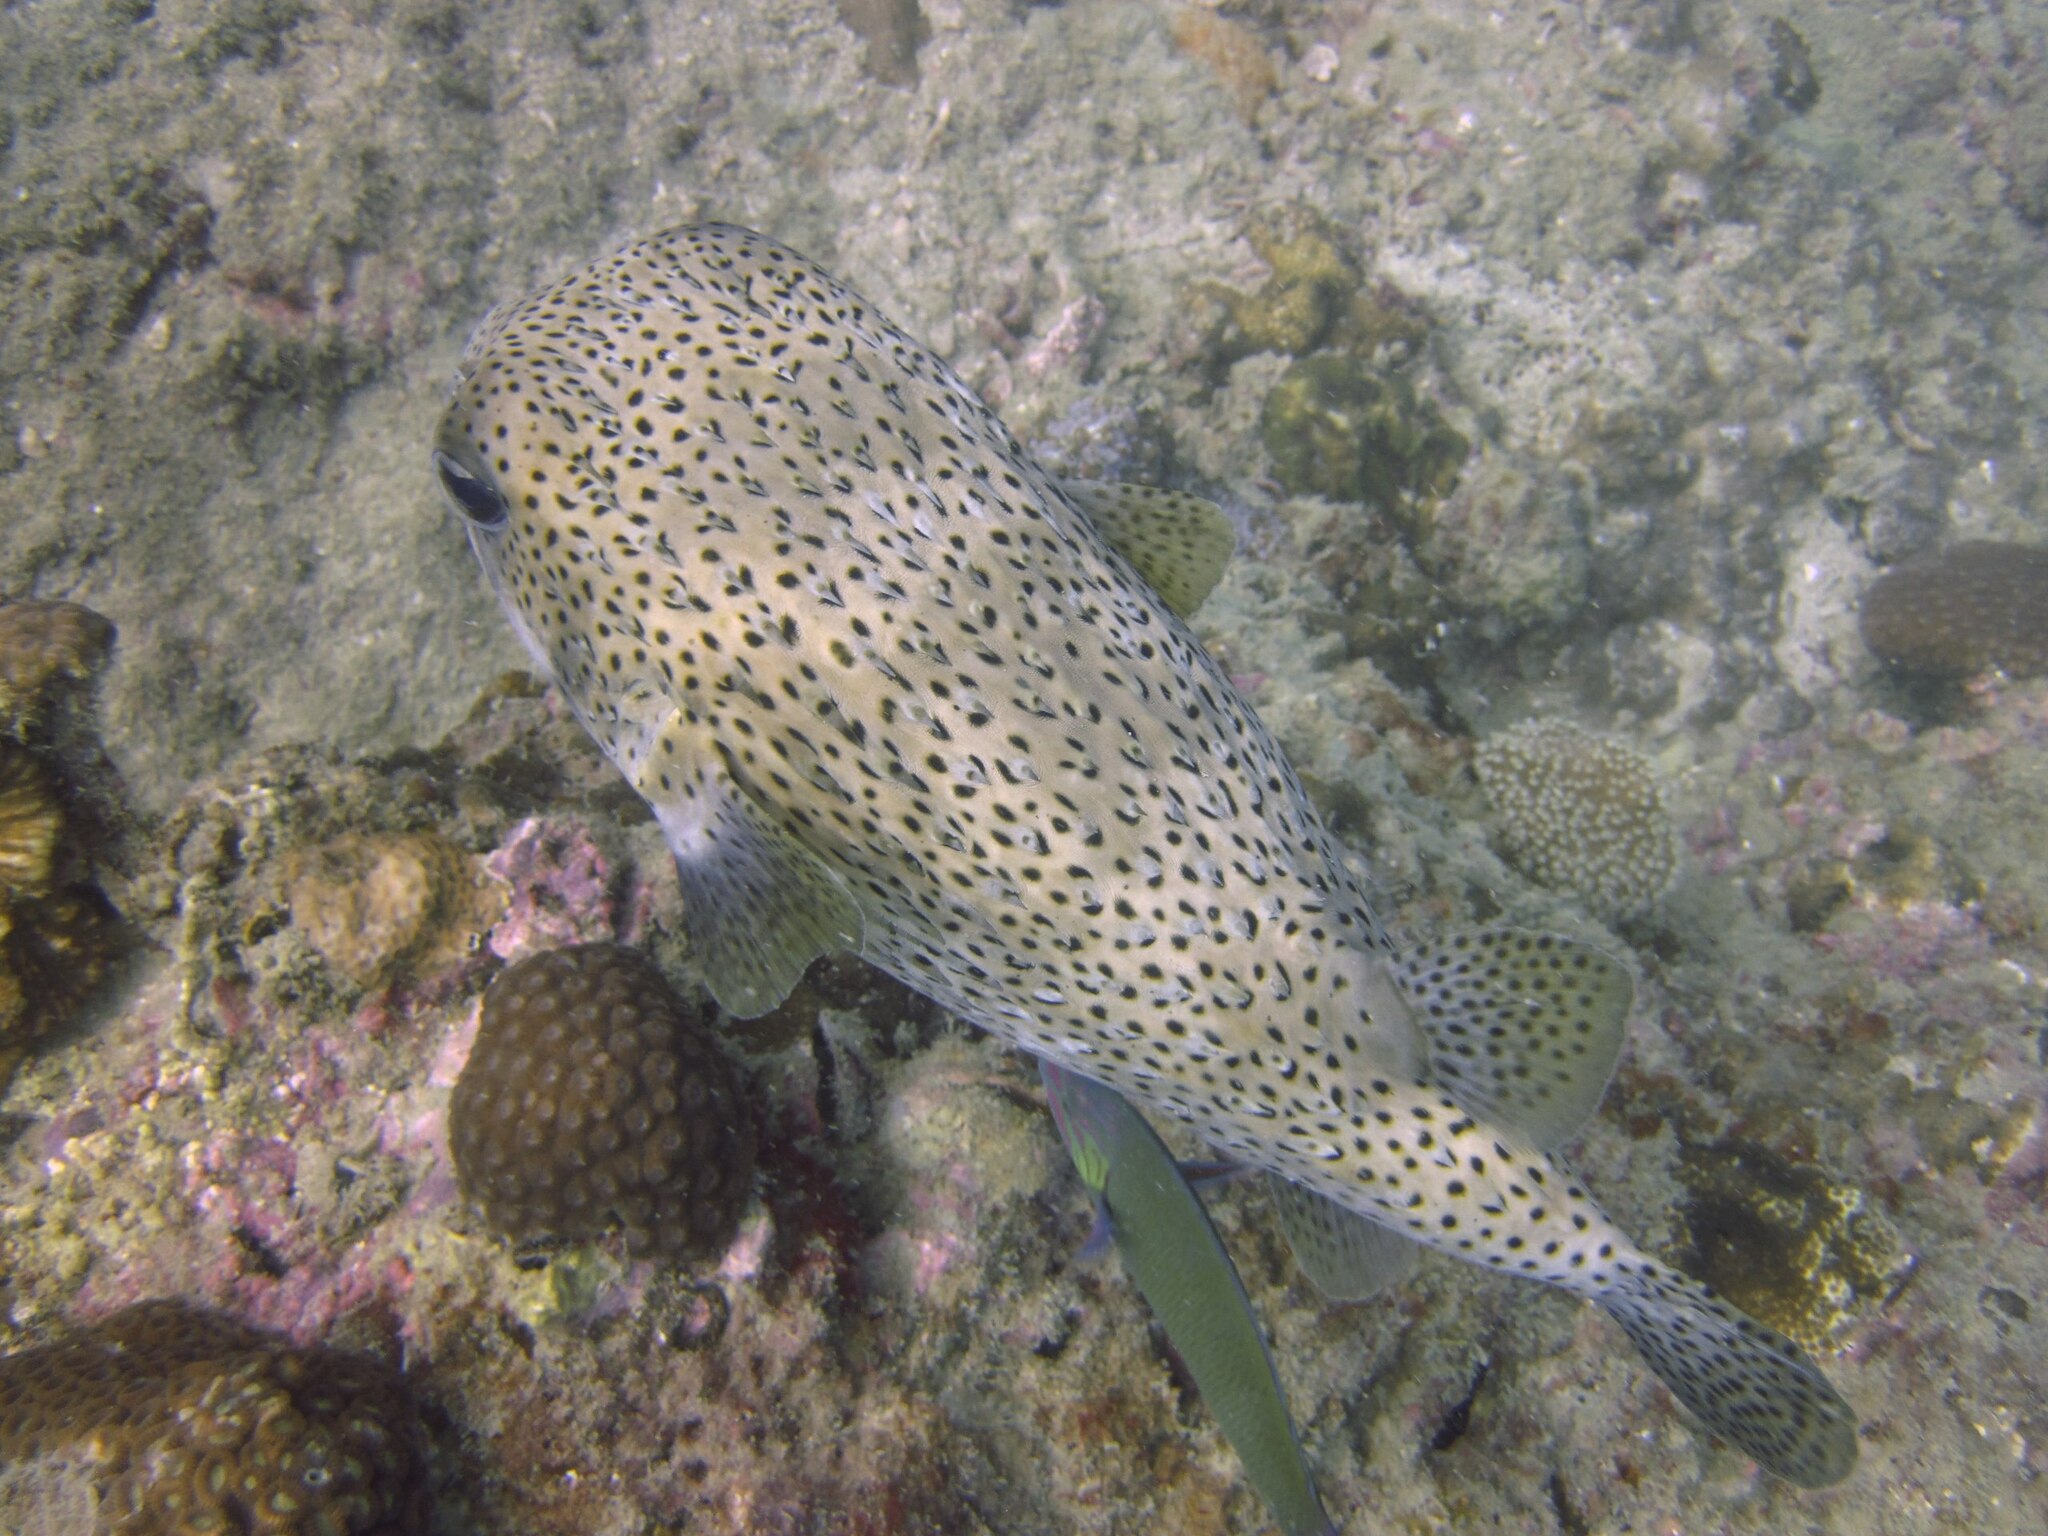
Thalassoma lunare (Moon Wrasse)